Universalist Church Historic District

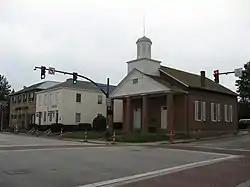

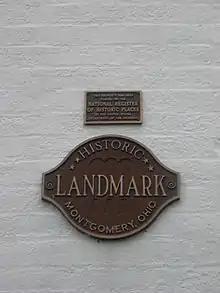
Plaque signifying one of the buildings as a part of the National Register of Historic Places.

Universalist Church Historic District is a registered historic district in Montgomery, Ohio, listed in the National Register of Historic Places on December 2, 1970. It contains 3 contributing buildings.